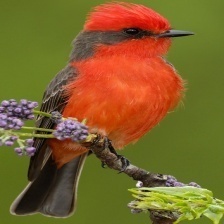
Species: VERMILION FLYCATHER
Scientific name: PYROCEPHALUS OBSCURUS